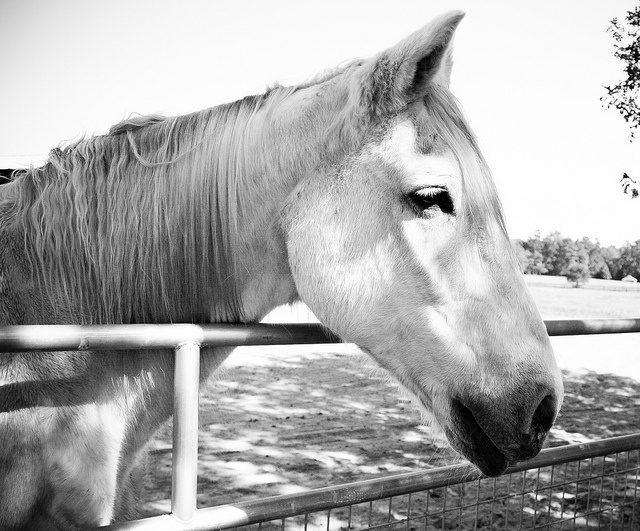
A horse looks melancholy as it leans over a fence.
A horse peering over fence from large pasture
A horse up close to the camera, in a black and white photo.
THIS IS A PHOTO OF A BEAUTIFUL HORSE AT THE FENCE
A horse hanging its head over a metal fence.